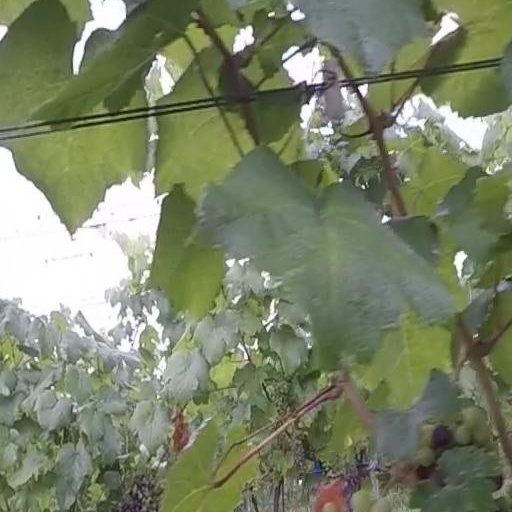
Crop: grape